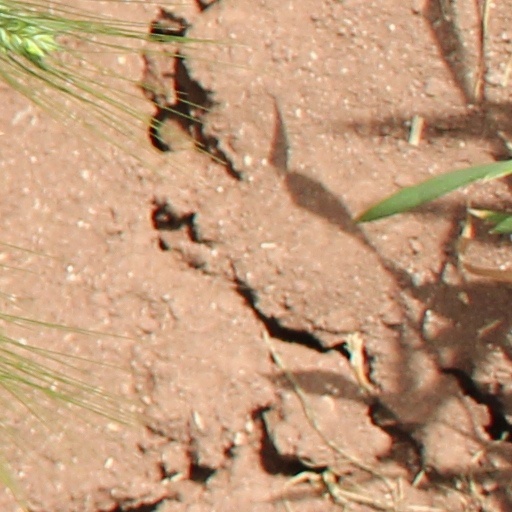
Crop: wheat